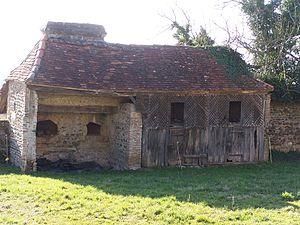
Urdès est une commune française située dans le département des Pyrénées-Atlantiques, en région Nouvelle-Aquitaine.